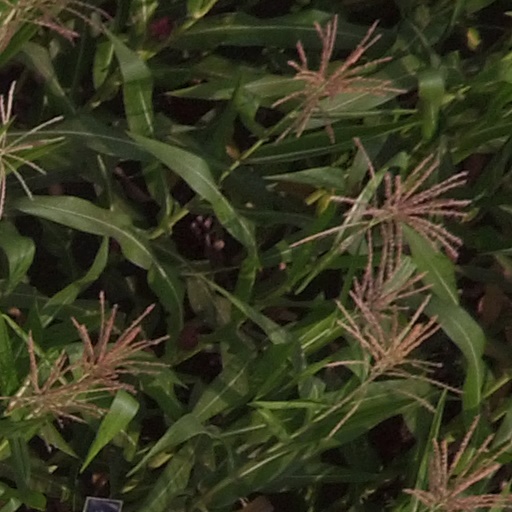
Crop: maize; corn